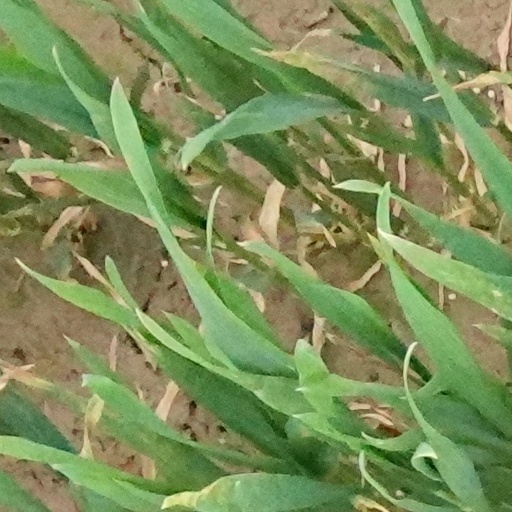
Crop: wheat